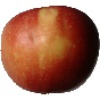
Label: Apple Braeburn 1